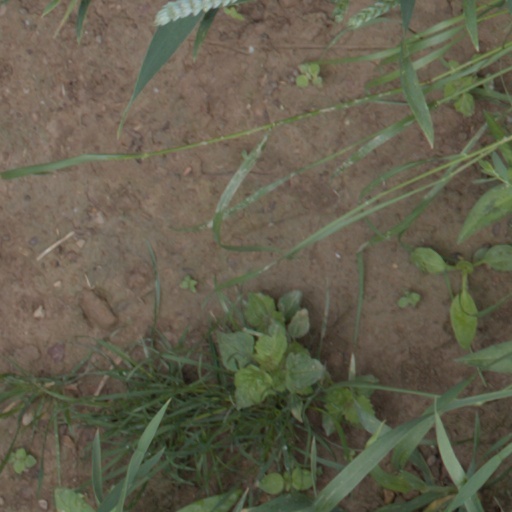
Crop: wheat